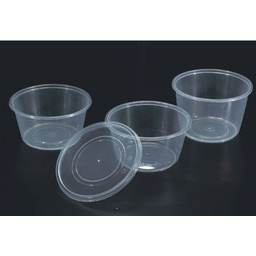
Label: plastic